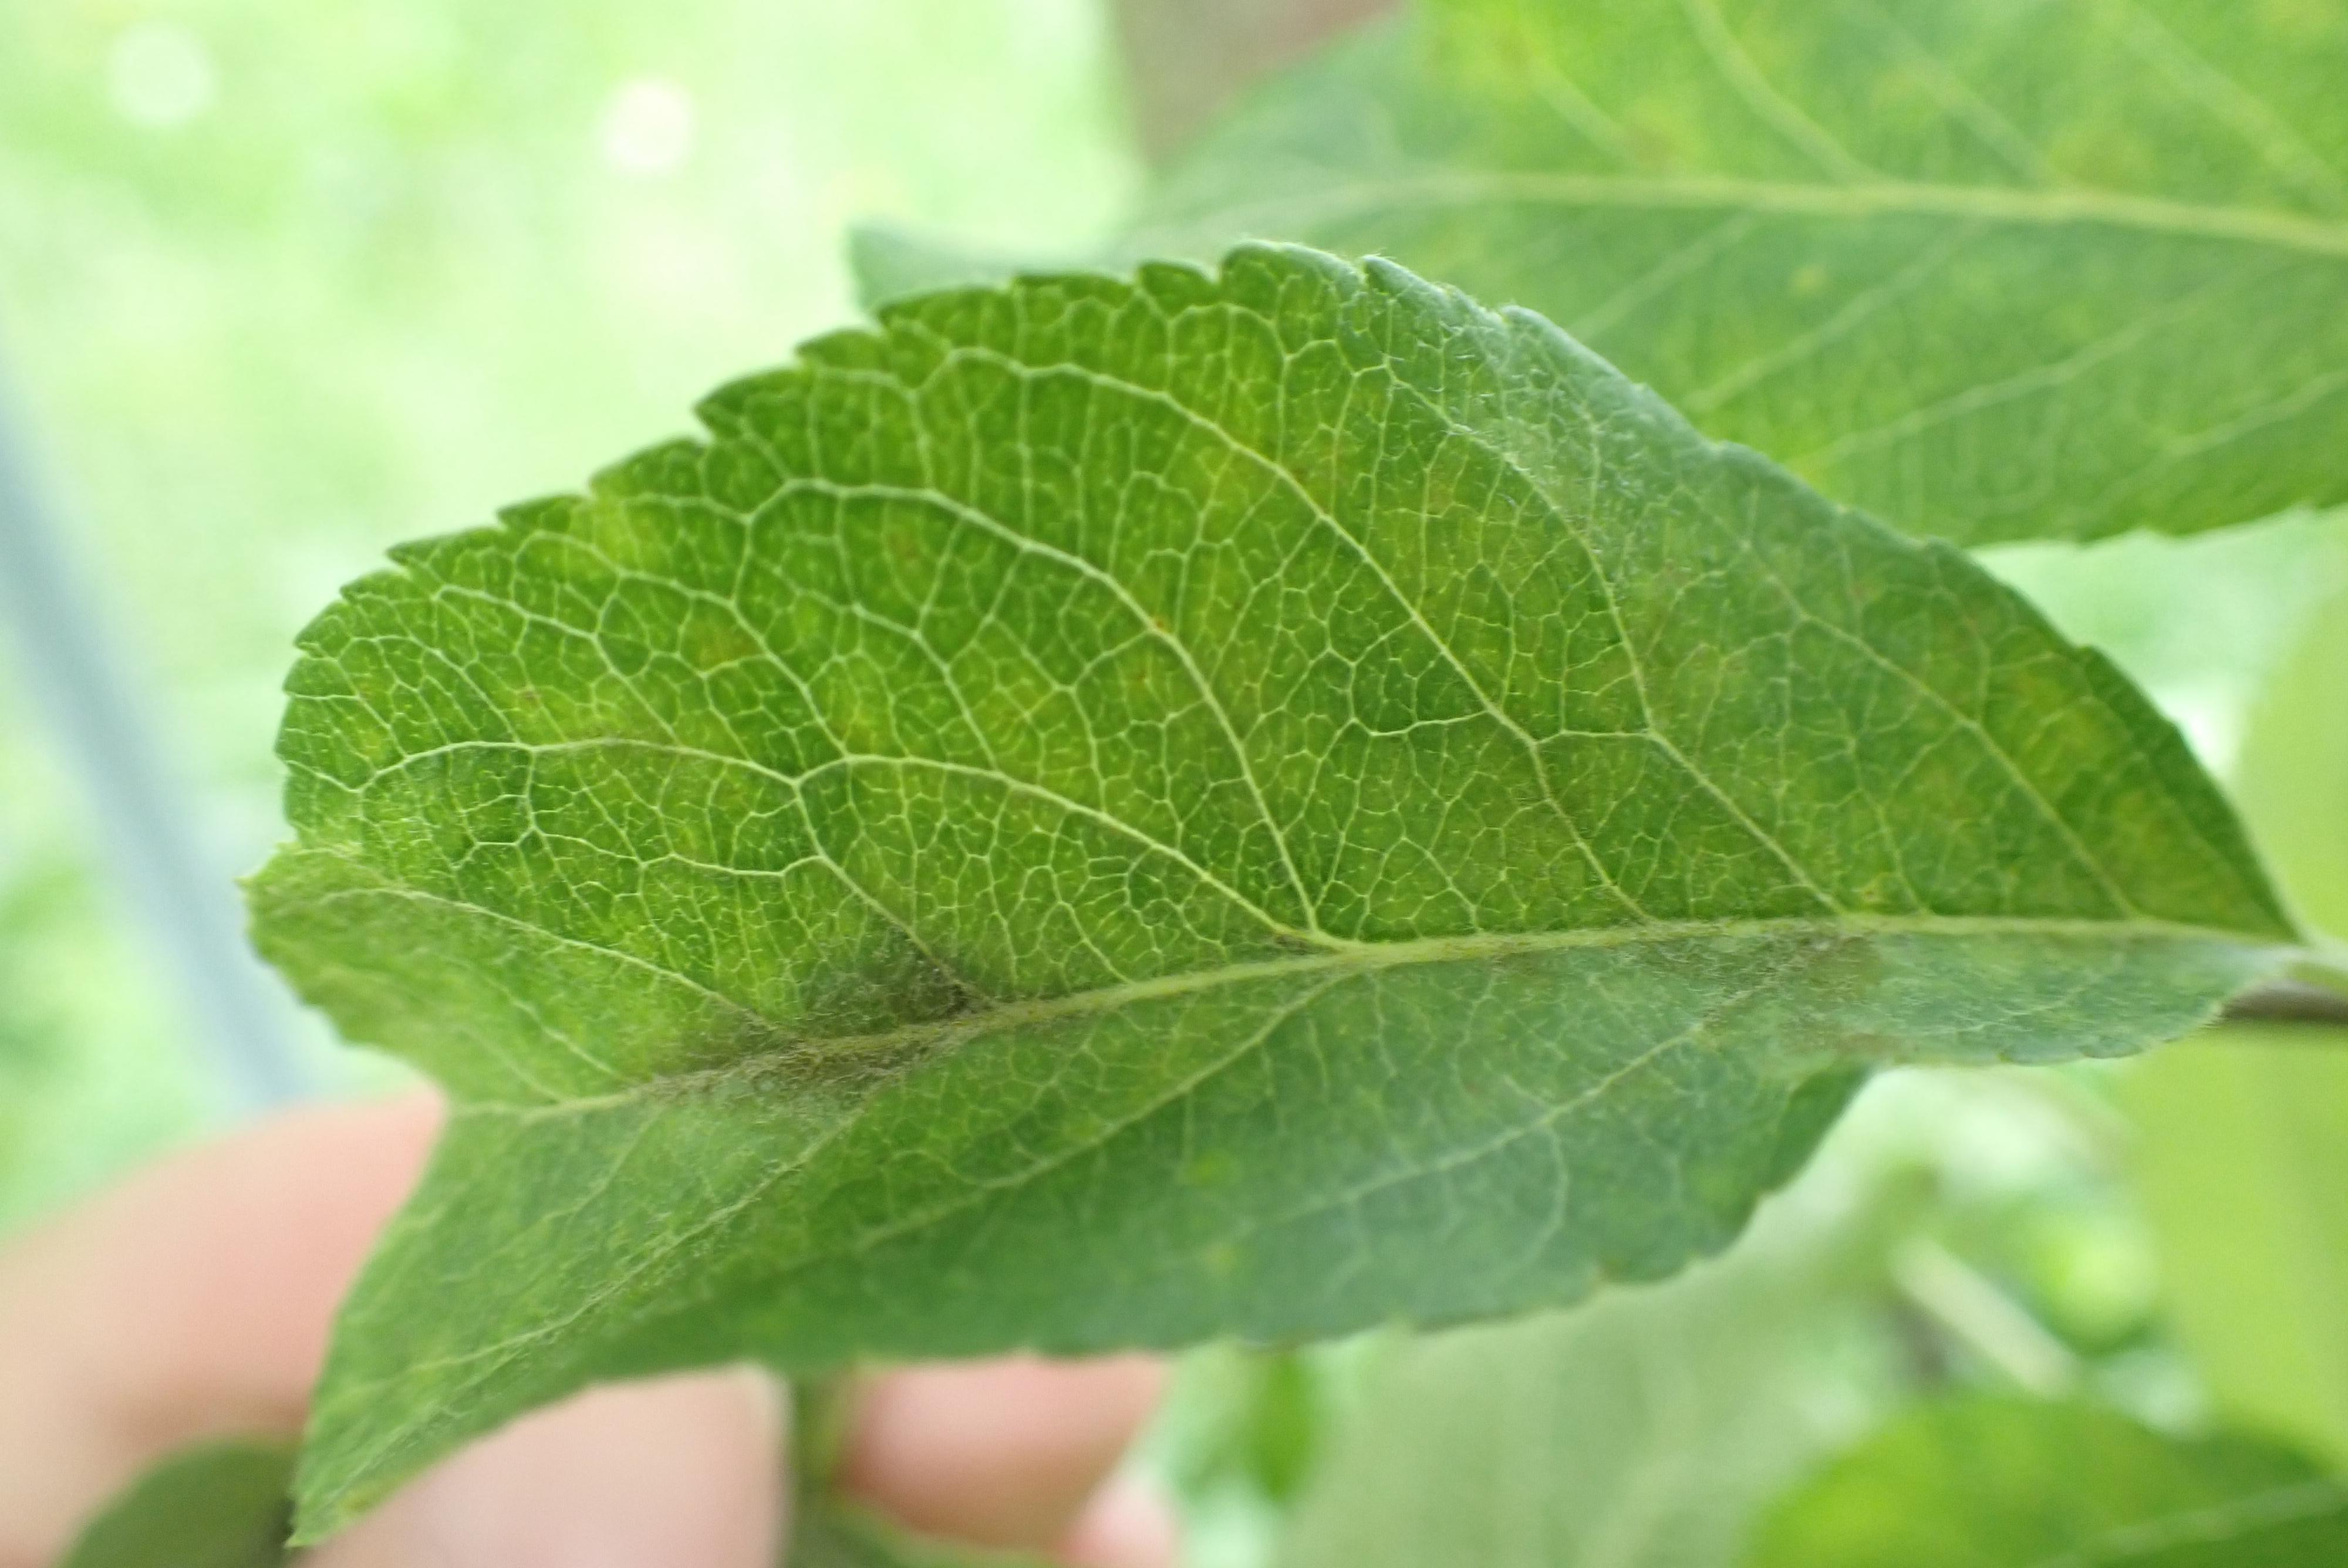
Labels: scab